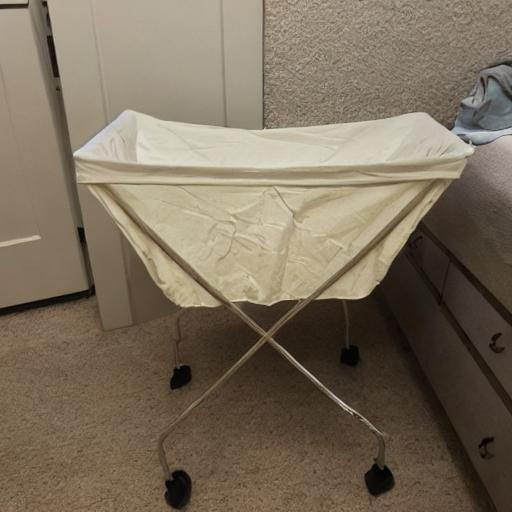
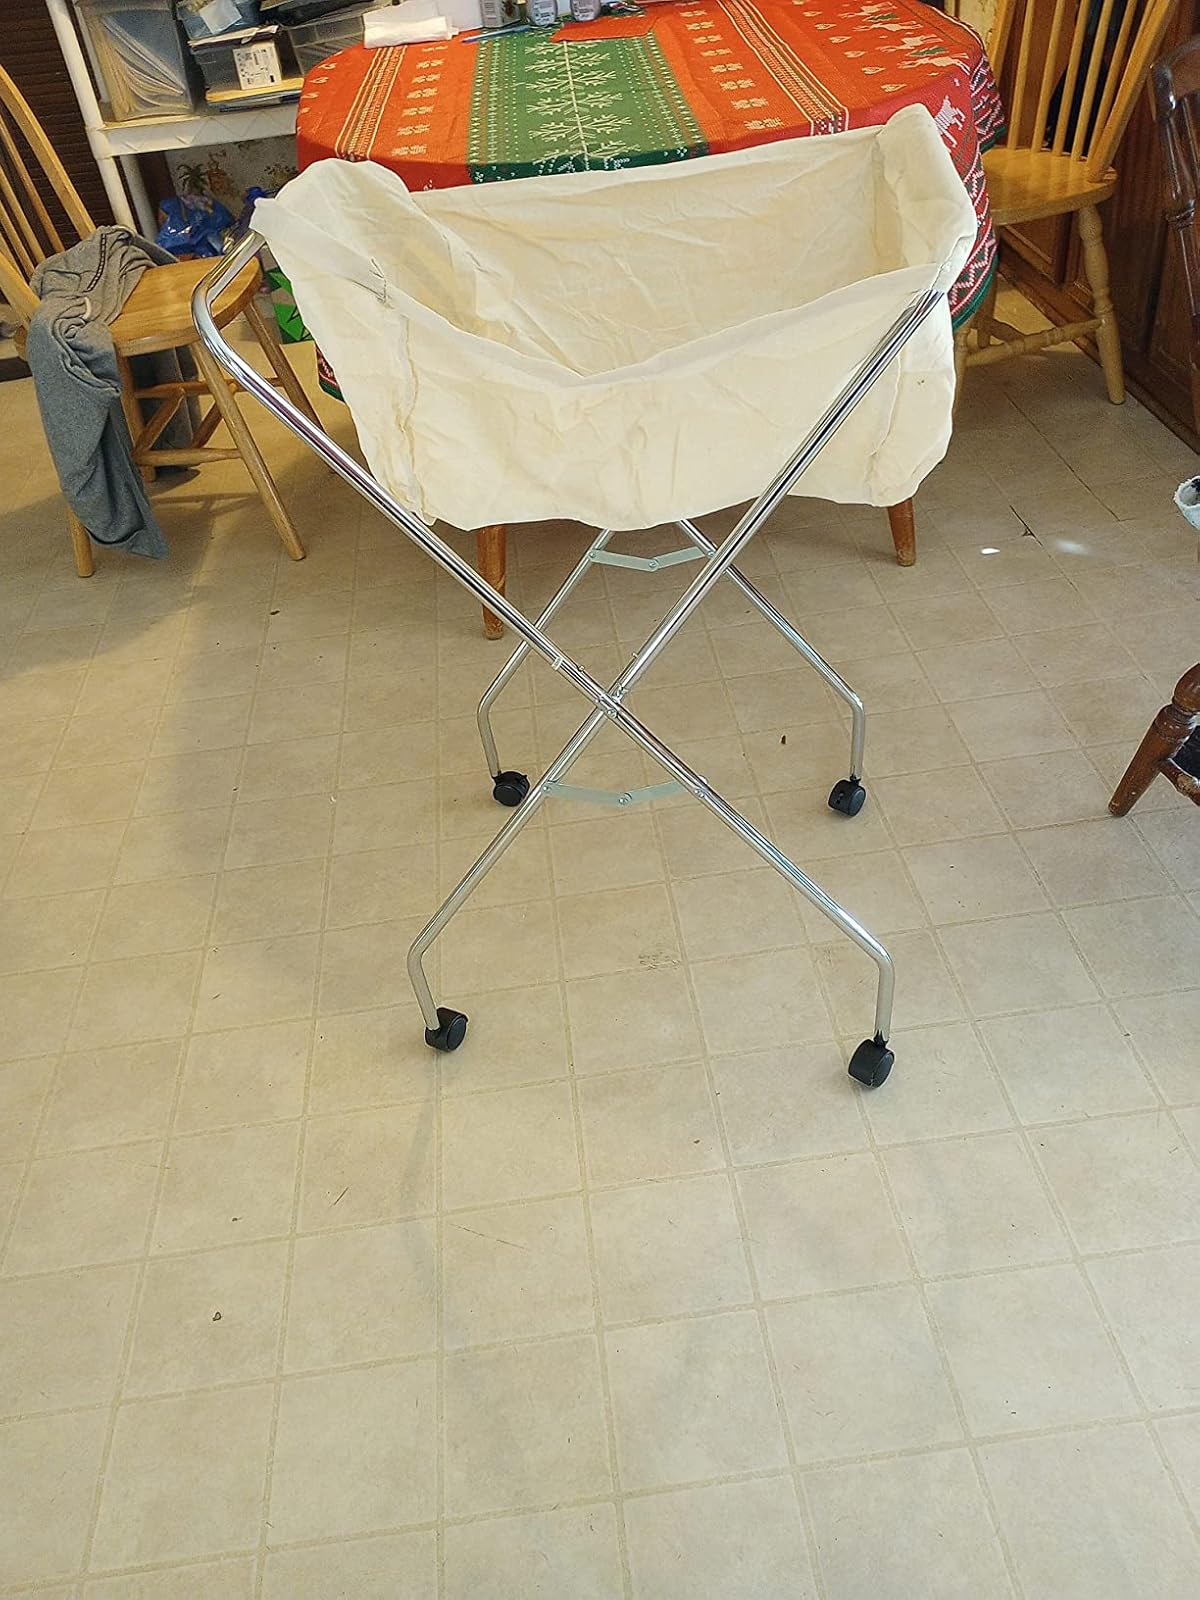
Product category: items_hamper
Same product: no